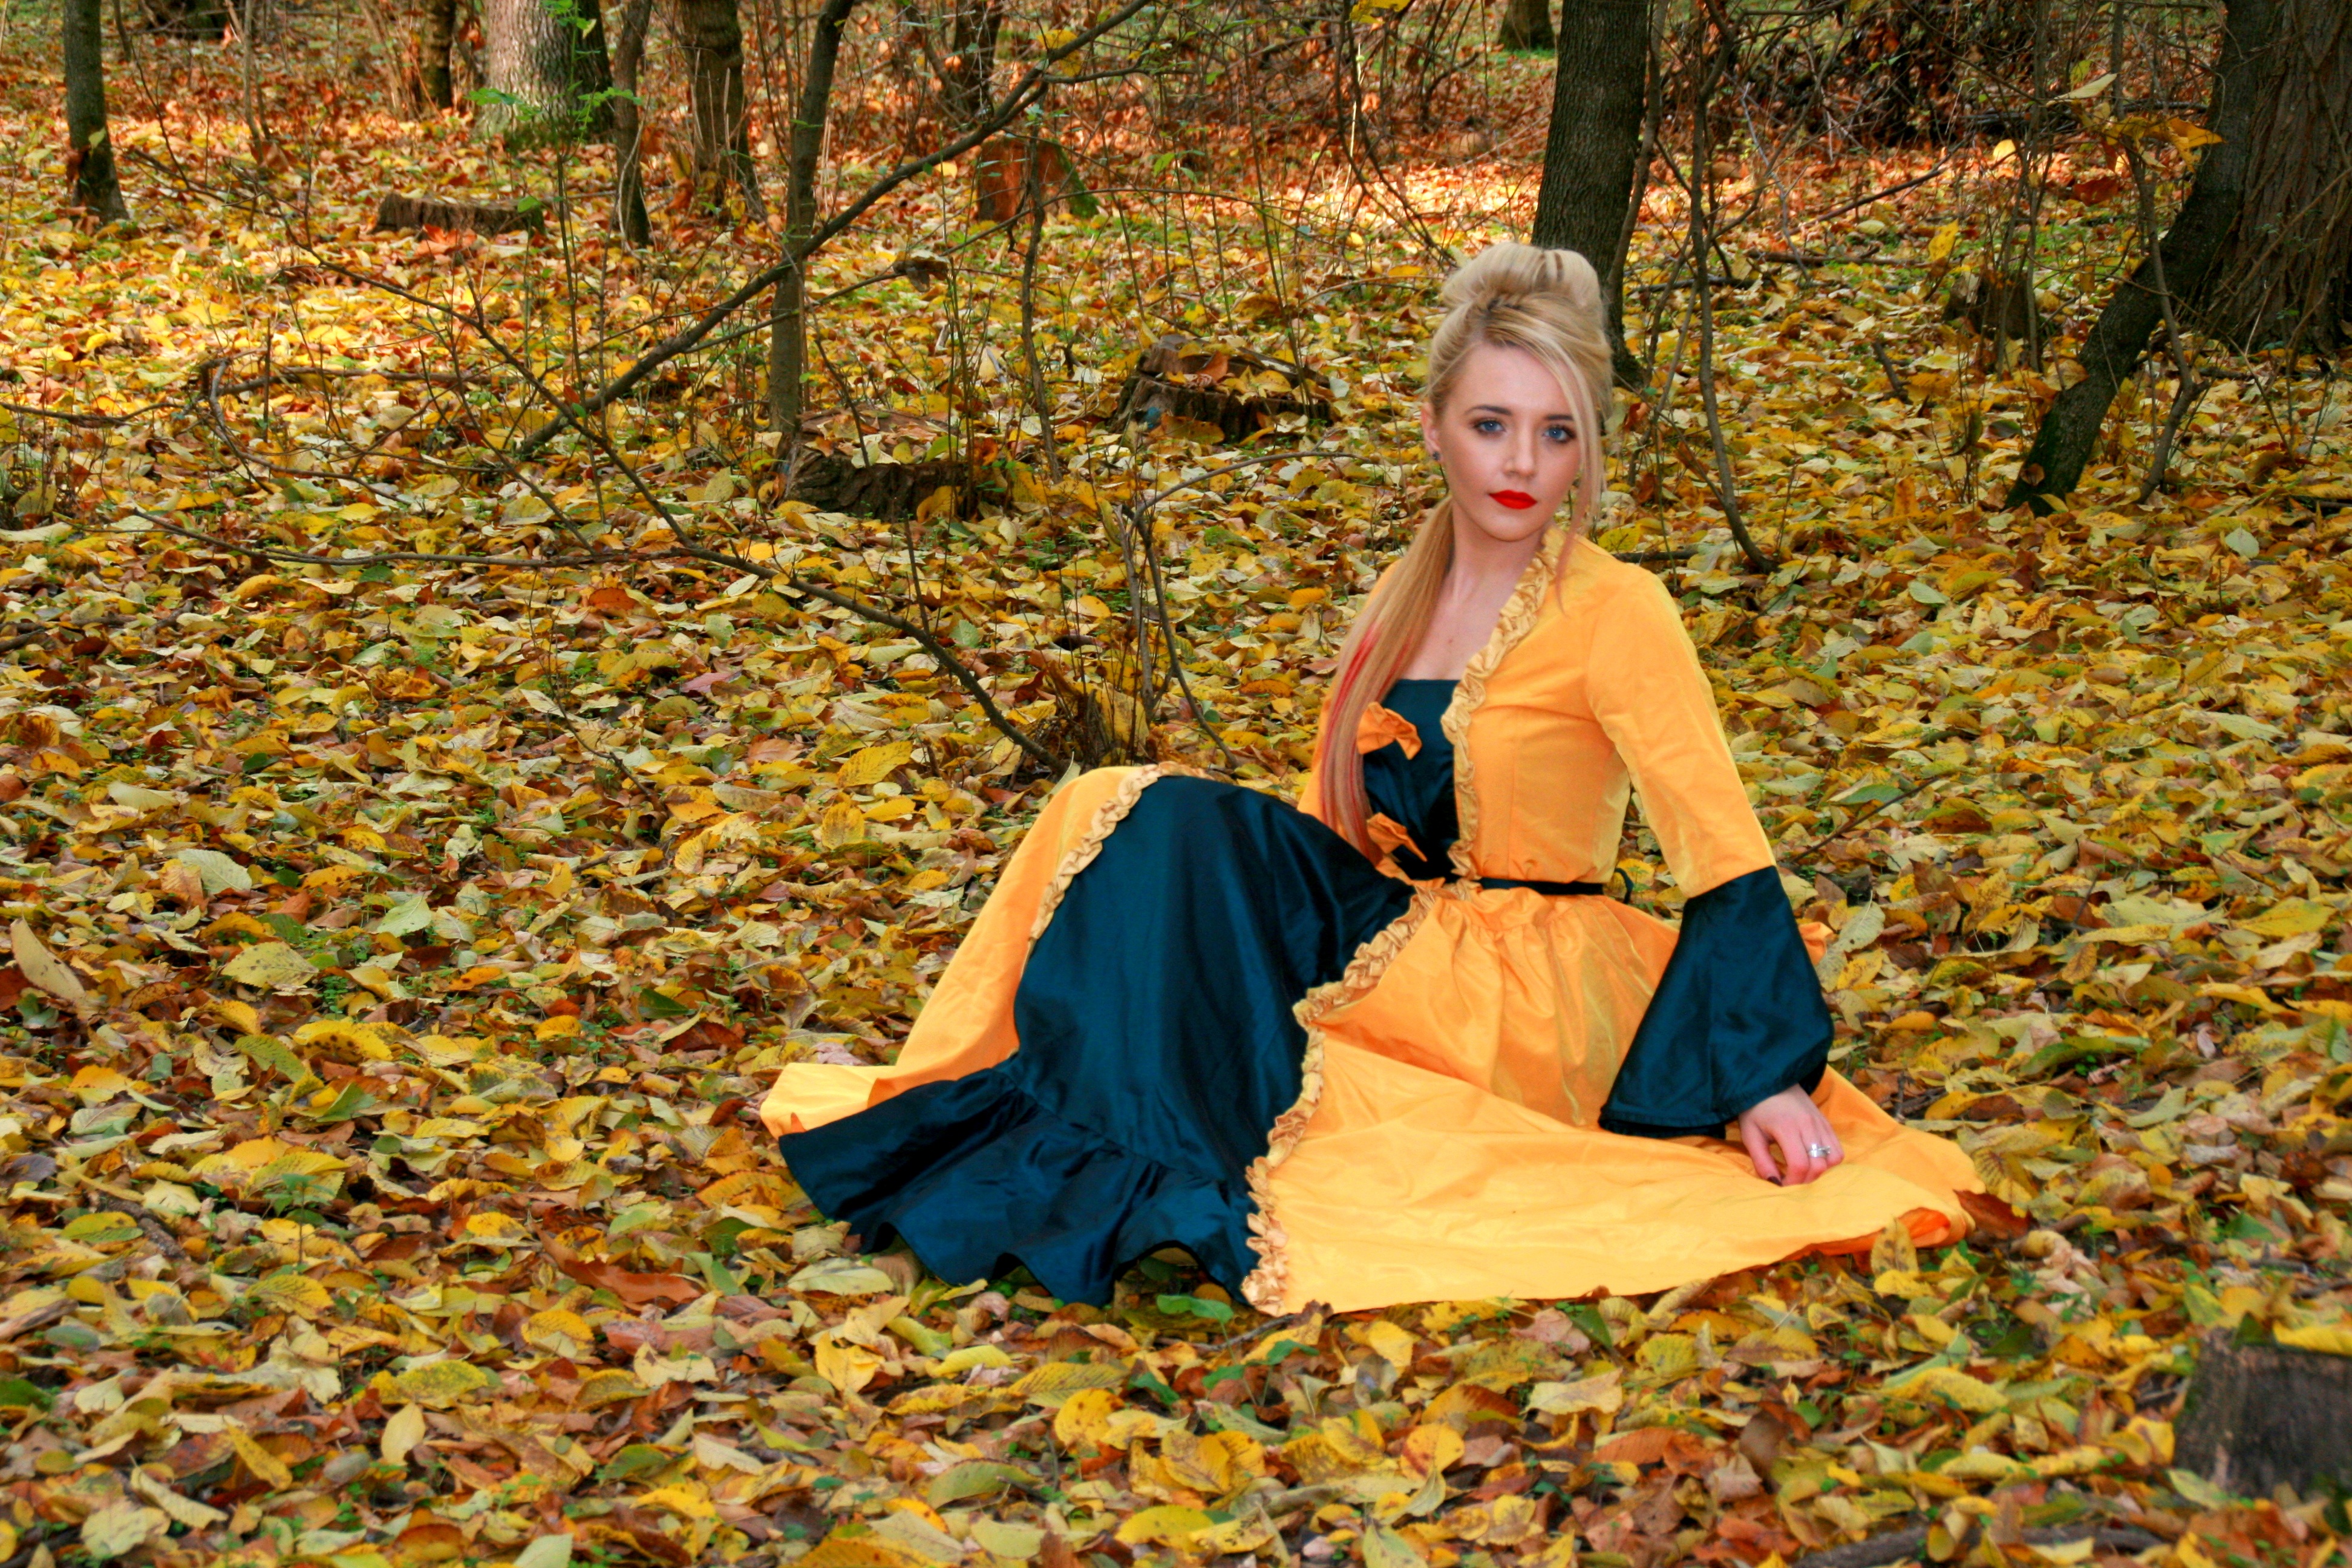
tree, forest, plant, girl, sunlight, leaf, flower, spring, autumn, yellow, season, leaves, dress, beauty, princess, woodland, habitat, natural environment